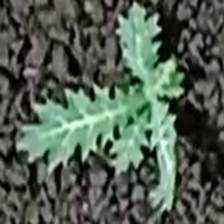
Weed species: Bilayat_(Mexicana_Argemone)